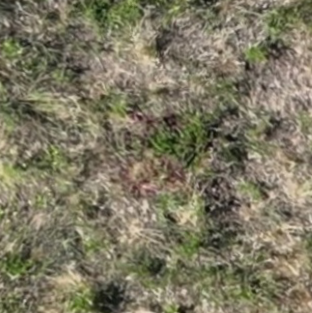
Month: july
Dye color: red
Dye concentration: low